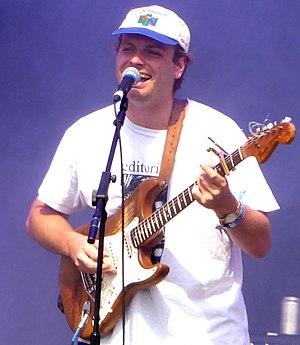
McBriare Samuel Lanyon "Mac" DeMarco, né Vernor Winfield McBriare Smith IV le 30 avril 1990 à Duncan, connu sous le nom de Mac DeMarco, est un auteur-compositeur-interprète multi-instrumentiste et un producteur de musique canadien. Après avoir fait partie du groupe Makeout Videotape, il produit cinq albums solo, Rock and Roll Night Club, 2, Salad Days, This Old Dog et Here Comes The Cowboy. En 2015, il enregistre un album instrumental intitulé Some Other Ones.